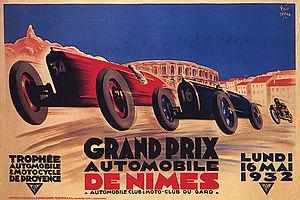
Le Grand Prix automobile de Nîmes 1932 est une course automobile qui s'est couru dans la ville française de Nîmes en 1932.